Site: brandenburg
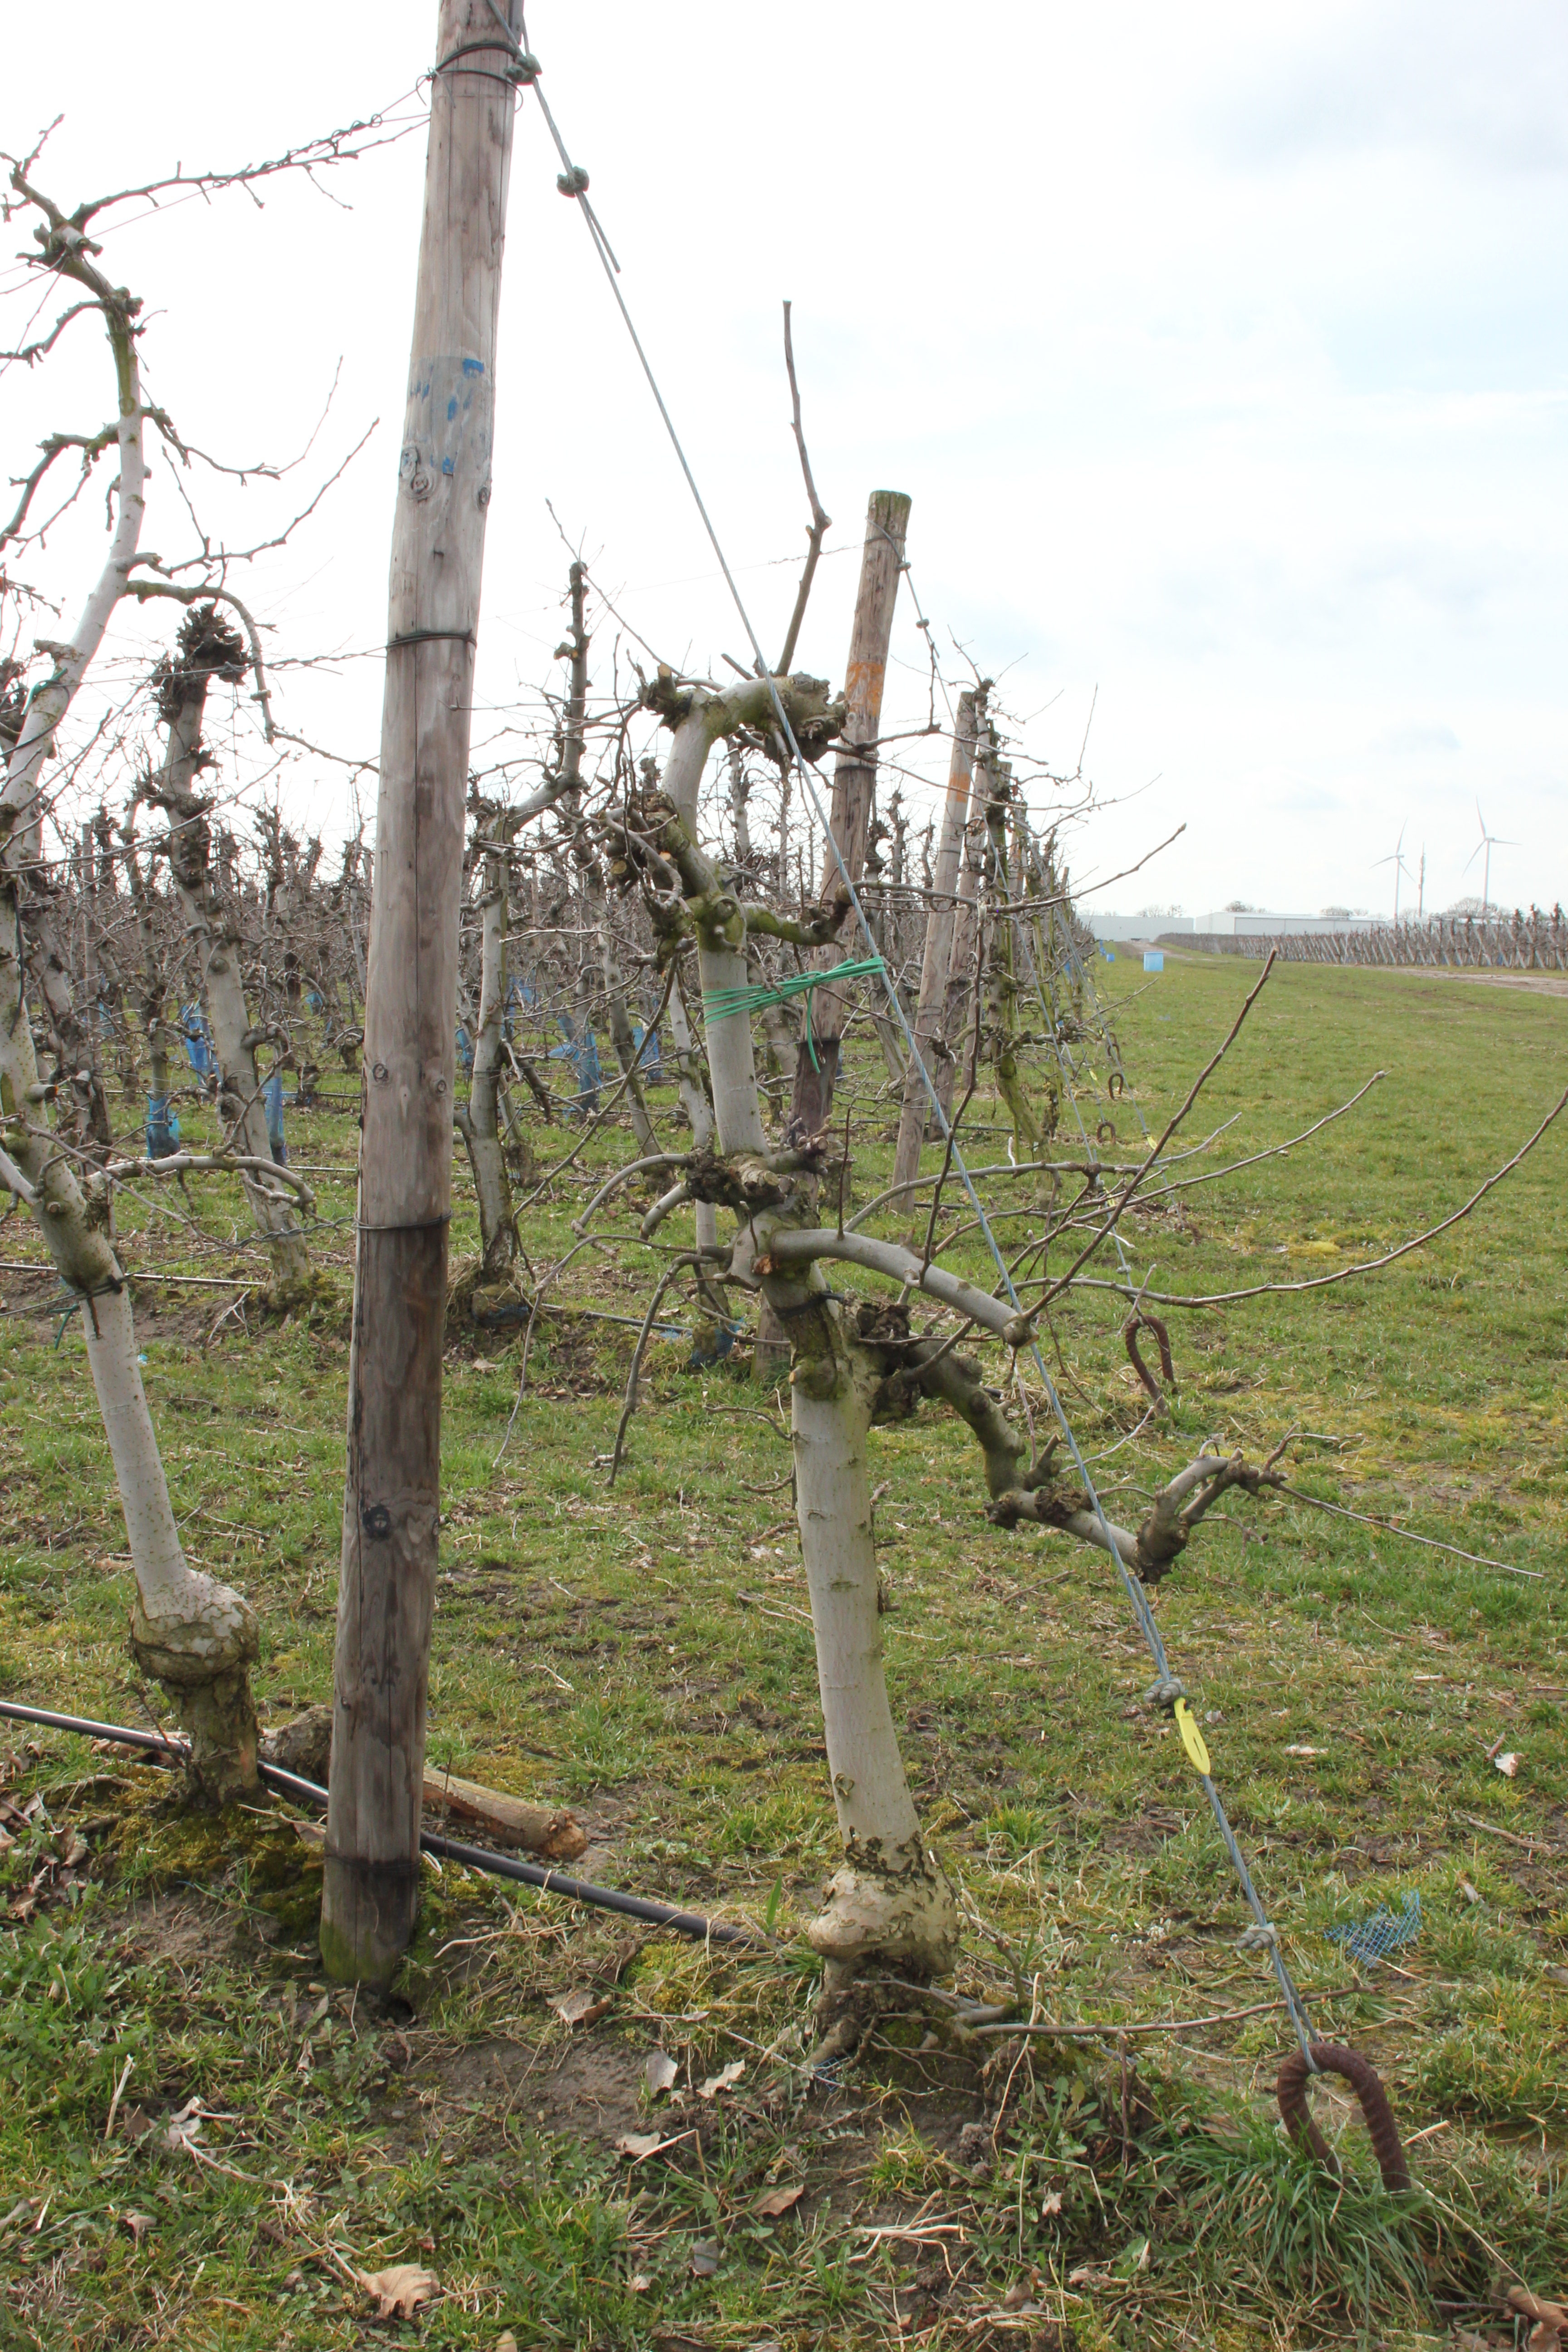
Growth stage (BBCH 01): Bud development